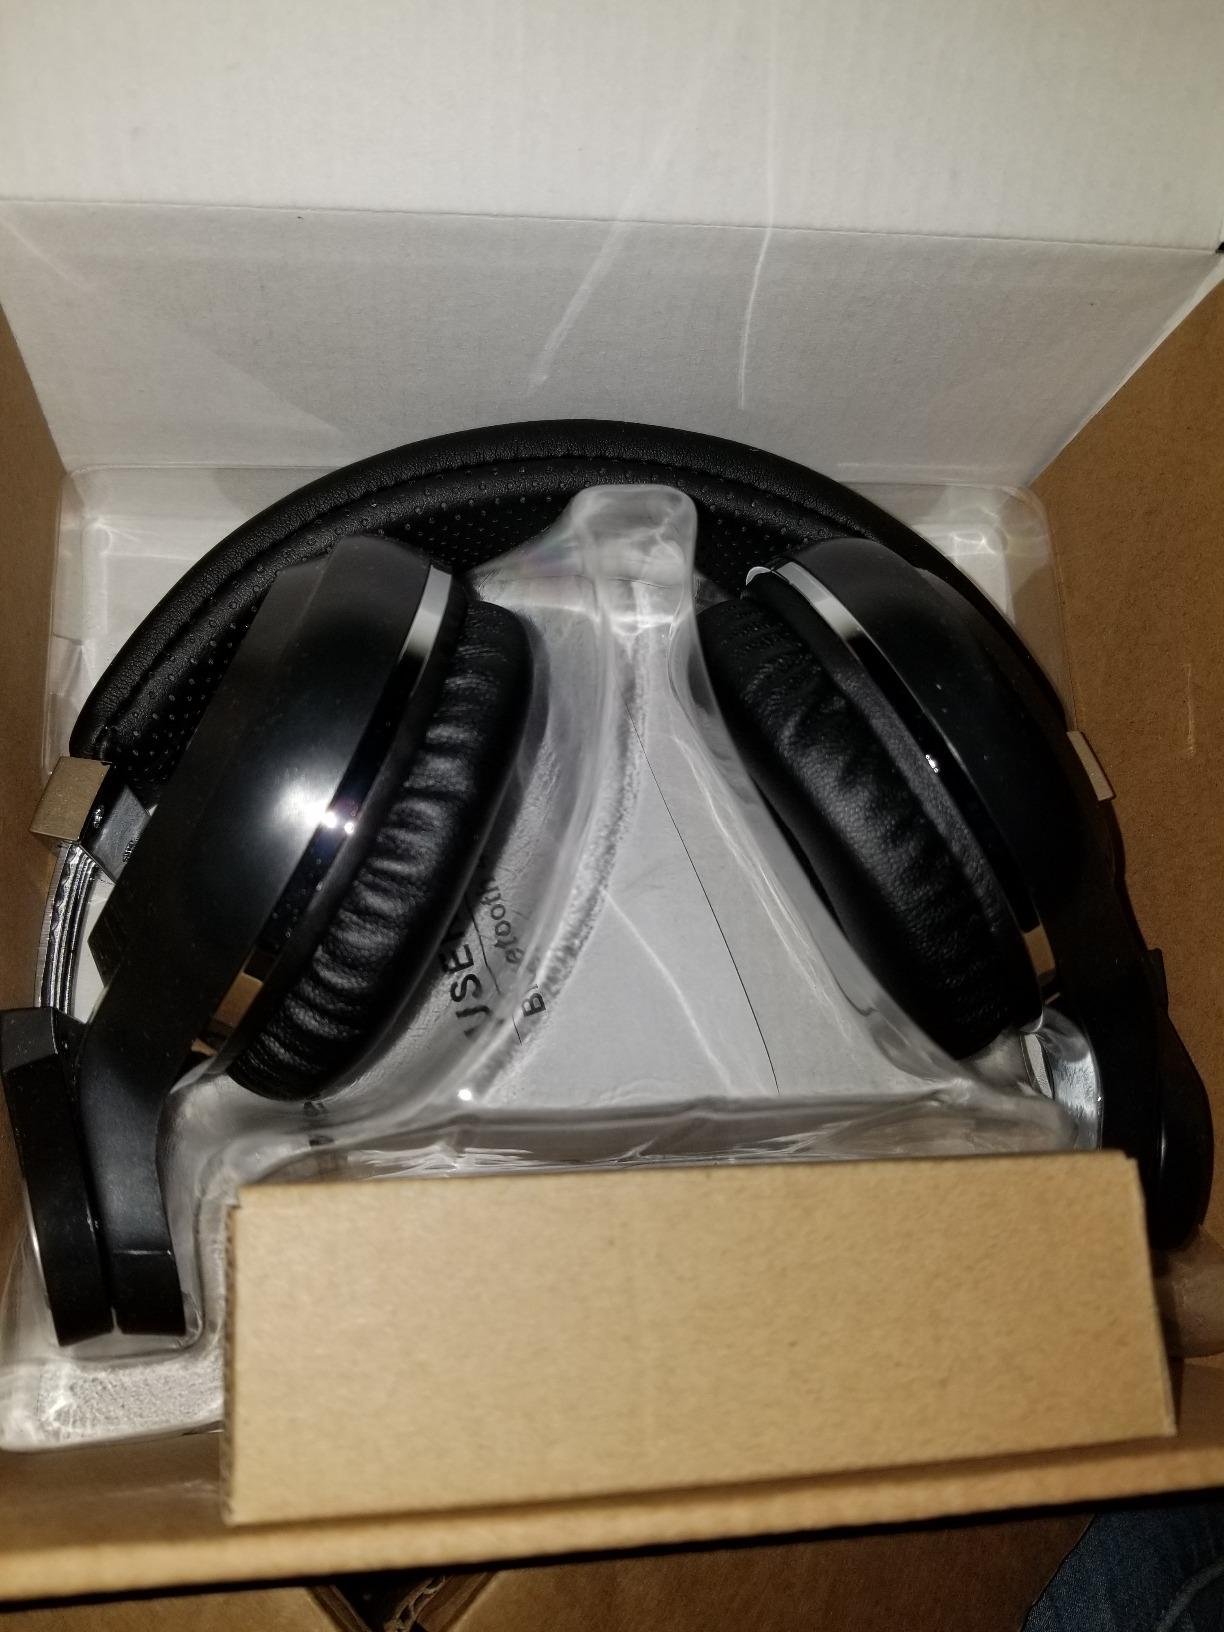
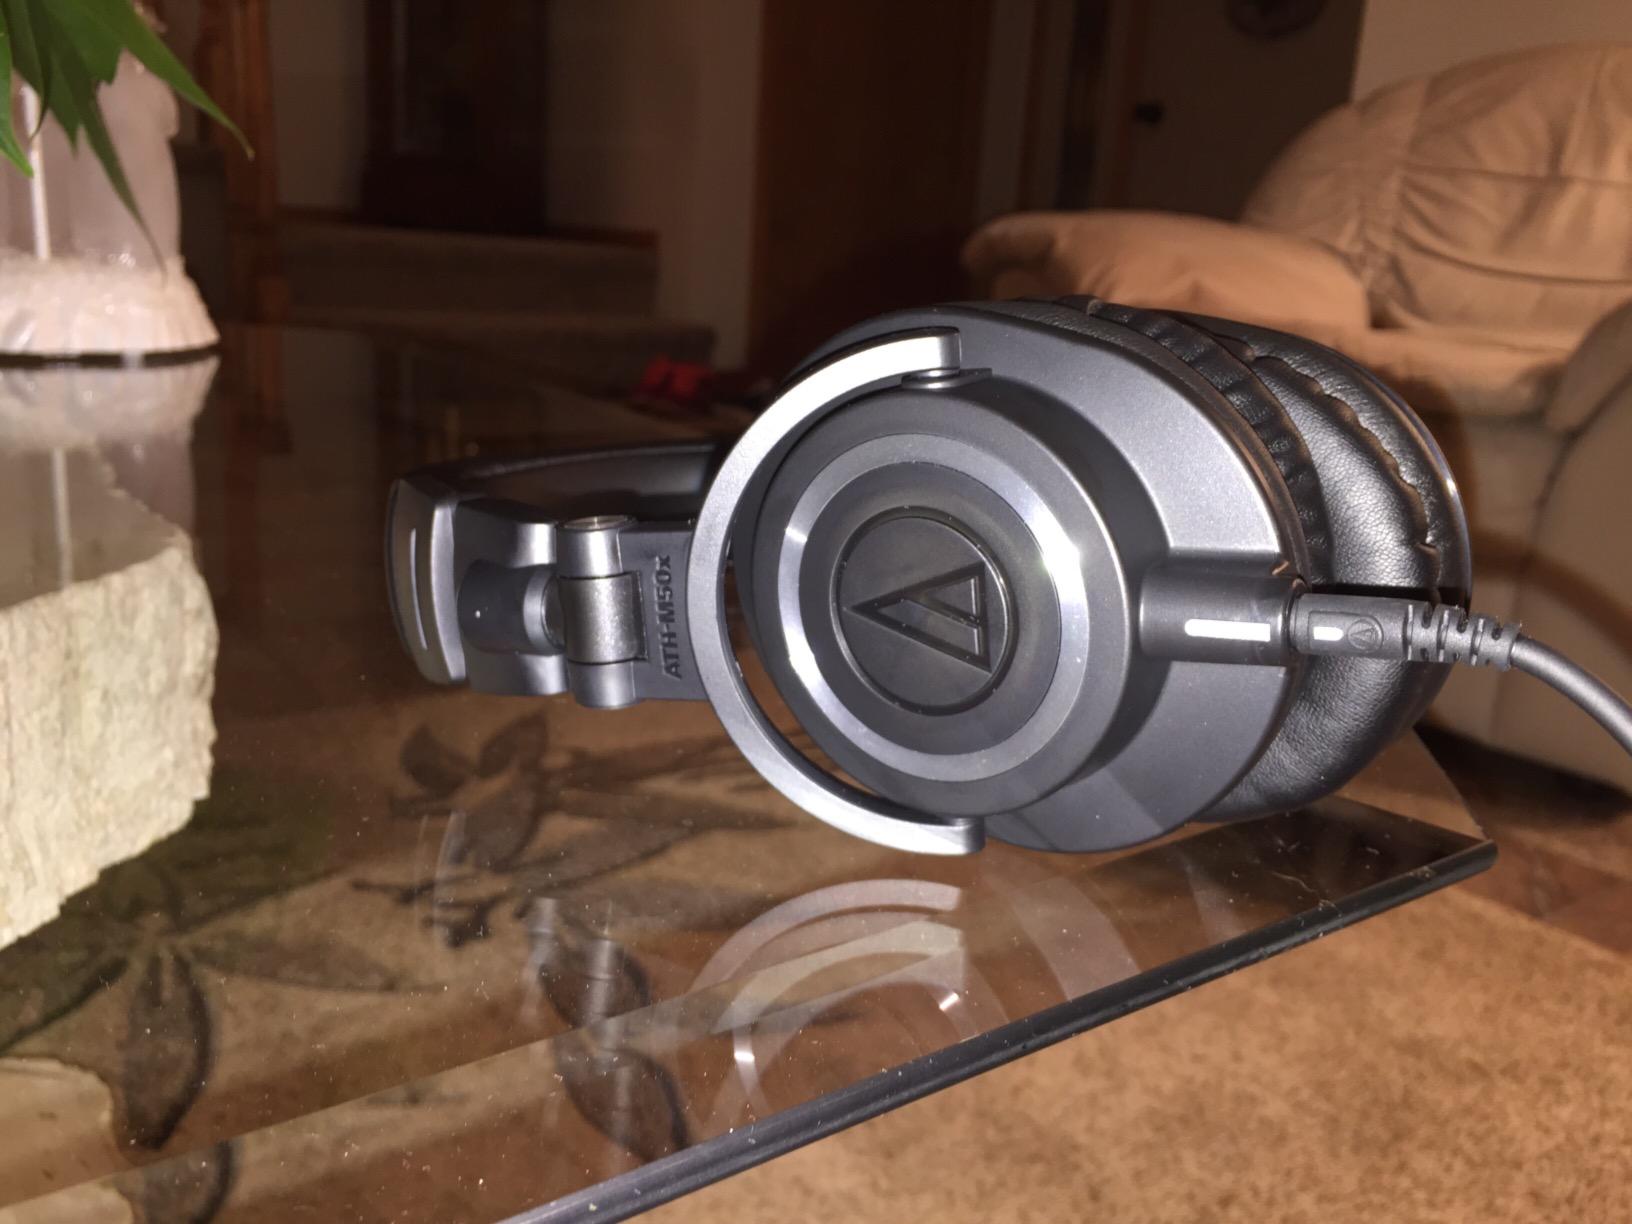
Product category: headphones
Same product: no